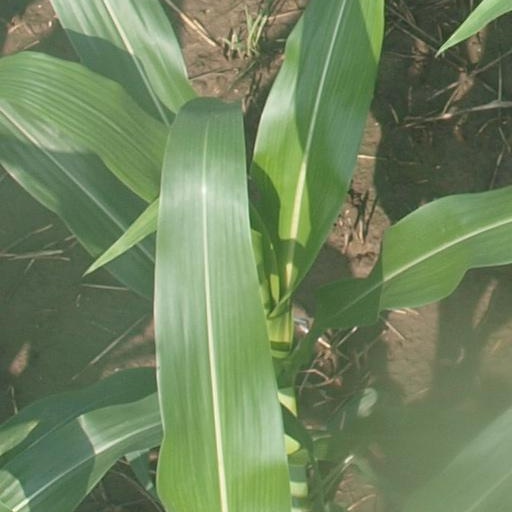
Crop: maize; corn